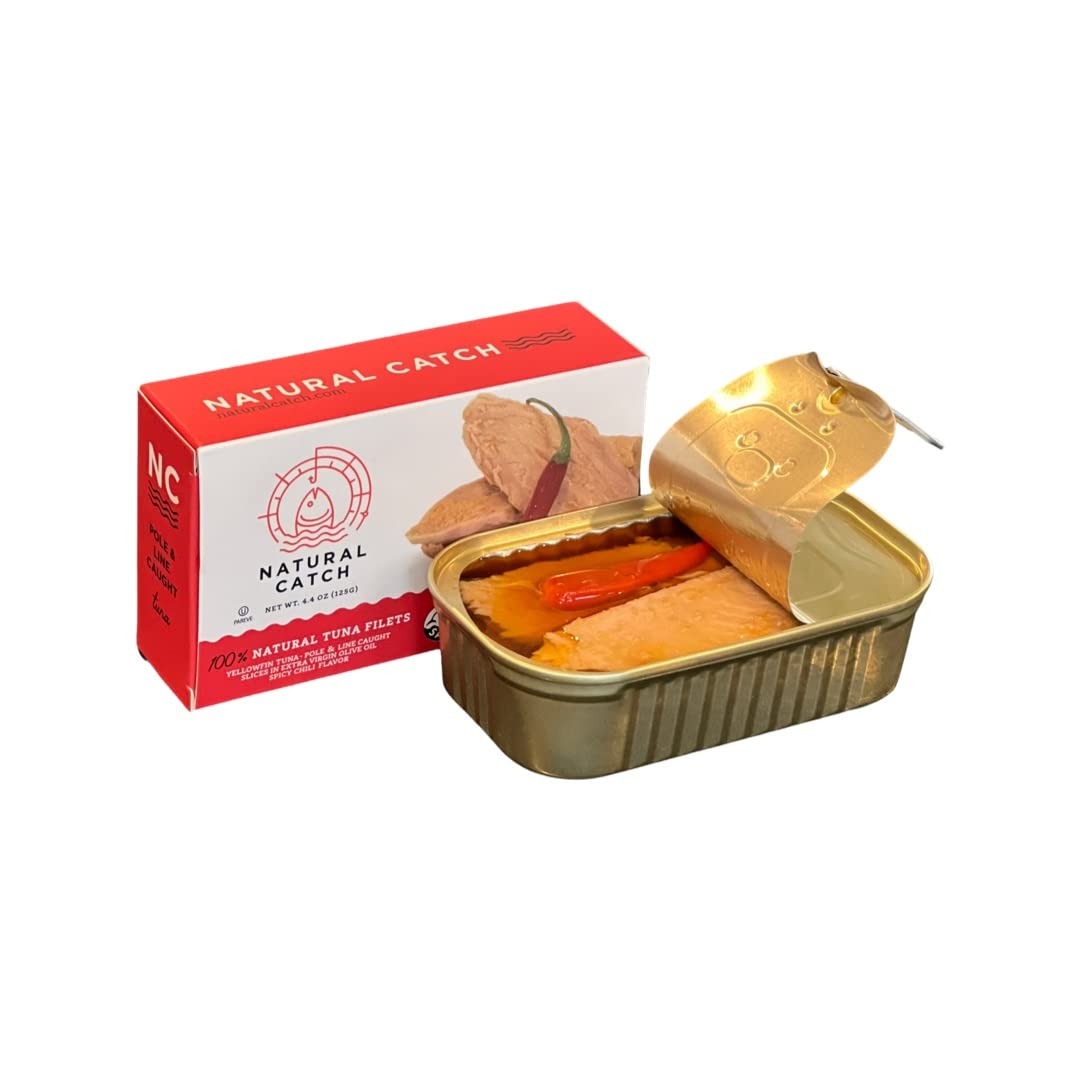
Item Name: Natural Catch Tuna Spicy Yellowfin Filets, Hand Cut, Pole & Line Caught, 130 Calories Gluten-Free, Paleo, Keto Friendly, Premium Yellowfin Tuna in Extra Virgin Olive Oil and Spicy Chili's (4.4 oz per can- Pack of 12) (Yellowfin Spicy Tuna)
Bullet Point 1: High quality Yellowfin Tuna Hand Cut in Filet style like a Grade A Steak. Marinated in Extra Virgin Olive Oil that is imported from Spain.
Bullet Point 2: High in Protein. Keto & Paleo Friendly.
Bullet Point 3: A good source of Omega-3s which has various health benefits including benefits for the Heart.
Bullet Point 4: Pole and Line Fishing Methods to keep our ocean safe. NO NETS ALLOWED.
Bullet Point 5: Our Tuna looks different and that's because we take the time to properly slice our Tuna in a Filet style.
Value: 4.4
Unit: Ounce

Price: 52.8